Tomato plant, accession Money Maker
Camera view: bottom (45 deg); turntable rotation: 150 degrees
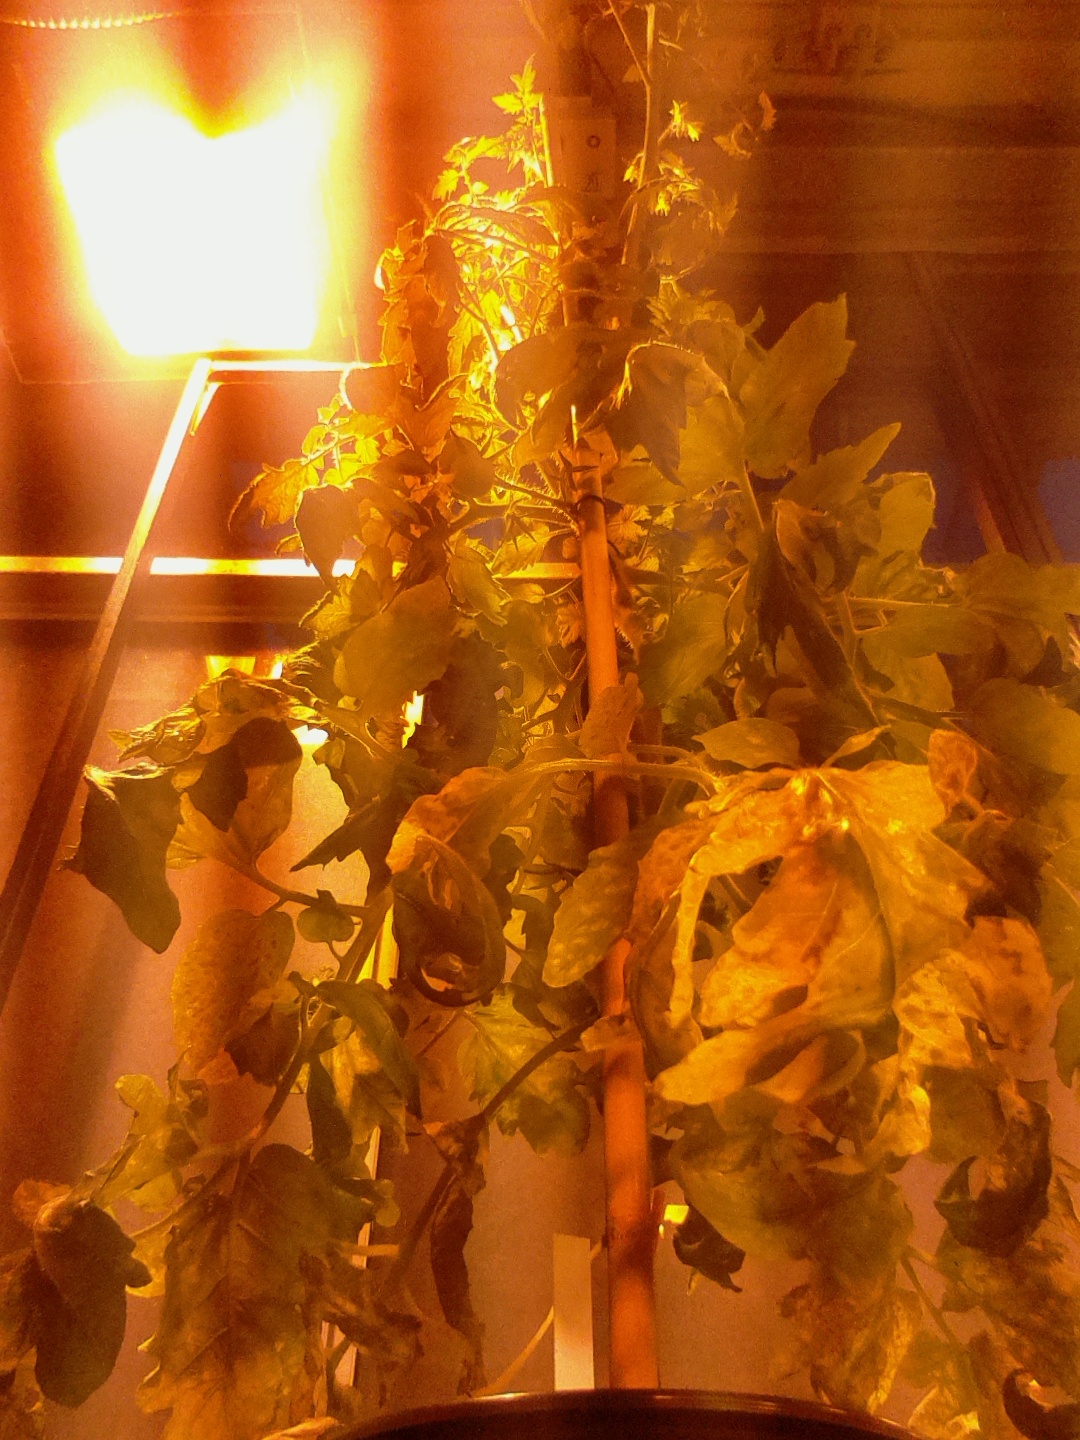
BBCH growth stage 72: 20%-30% of final fruit size